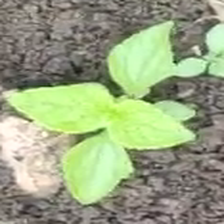
Weed species: Kena_(Commplina_benghalensio)